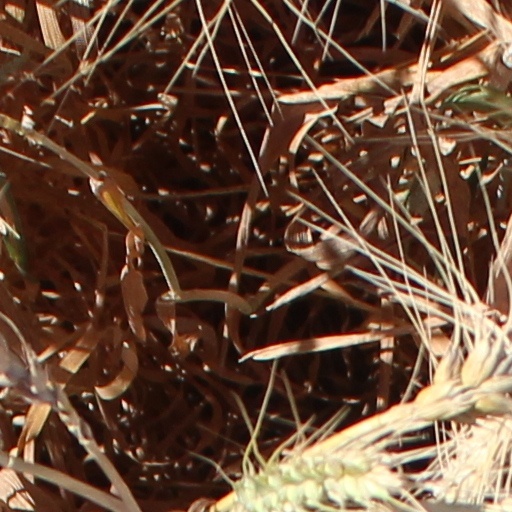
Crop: wheat